The Lords of Tantrazz

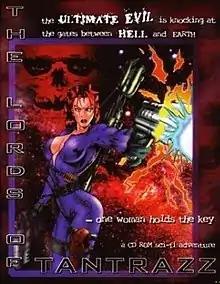

The Lords of Tantrazz is a 1996 adventure video game published by Atlantean Interactive Games.